MS St. Louis

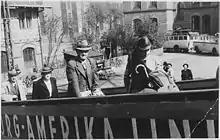
Boarding in the Port of Hamburg

Records show American officials Secretary of State Cordell Hull and Secretary of the Treasury Henry Morgenthau had made efforts to persuade Cuba to accept the refugees, quite like the failed attempts by the American Jewish "Joint" Distribution Committee, which pleaded with the government. After most passengers were refused landing in Cuba, Captain Schröder directed "St. Louis" and the remaining 907 refugees towards the United States. He circled off the coast of Florida, hoping for permission from authorities to enter the United States. Neither Hull nor U.S. President Franklin D. Roosevelt chose to intervene to admit the refugees. Captain Schröder considered running "St. Louis" aground along the coast to allow the refugees to escape but, acting on Hull's instructions, United States Coast Guard vessels shadowed the ship and prevented this.